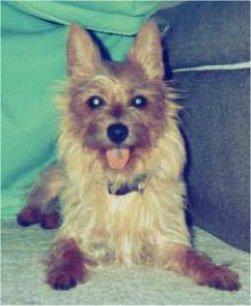
Australian_terrier